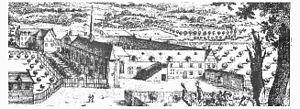
Cet article présente la liste des prieurés en Belgique. Pour mémoire, un prieuré a une vocation monastique et est placé sous l'autorité d'un prieur. Il est le plus souvent subordonné à une abbaye plus importante. La présente liste, par ordre alphabétique, comprend tous les prieurés de Belgique, passés ou toujours en activité, indépendants comme dépendants d'une abbaye. Elle indique, en outre, pour chaque édifice religieux, sur trois ou quatre lignes, sa localisation, la date et l'origine de sa fondation, son ordre religieux de rattachement et la situation actuelle de l'édifice.
Le prieuré de l’Ile-duc à Gempe fut fondé en 1219 par le chevalier Renier d’Udekem, quand le pieux chevalier transforma son château de Pellenberg pour y héberger ses huit filles. Cependant, l’abbaye de Parc à Heverlee près de Louvain, s’opposa à la création du nouveau prieuré parce qu’il était situé trop près de l’abbaye.